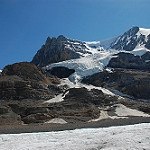
Scene: Outdoor